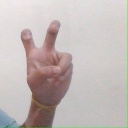
अक्षर: ई